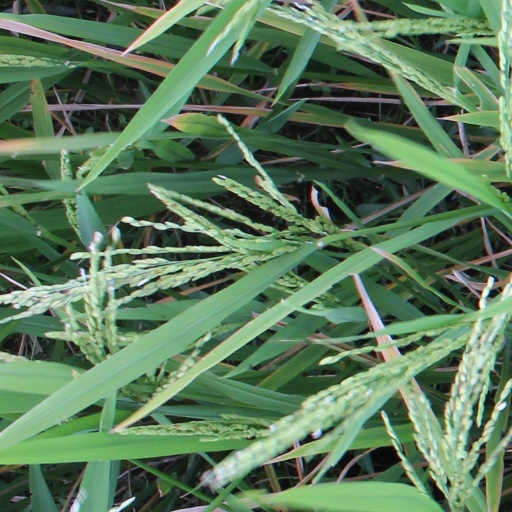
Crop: rice